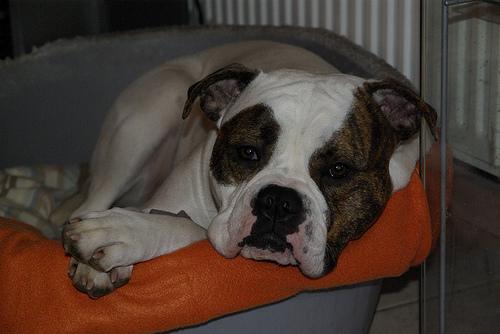
Breed: american bulldog